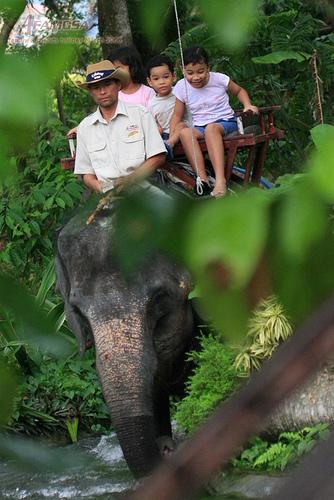
An elephant with a man and three children on its back drinking water in the jungle.